Hyder flare

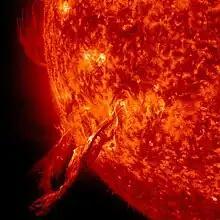
A picture recording a Hyder flare which occurred over a three-hour span, on November 1, 2014.

A Hyder flare is slow, large-scale brightening that occurs in the solar chromosphere. It resembles a large but feeble solar flare and is identifiable as the signature of the sudden disappearance of a solar prominence (a ""disparition brusque""). These events occur in the quiet Sun, away from active regions or sunspot groups, and typically in the polar crown filament zone near the Sun's poles. Hyder flares have a two-ribbon morphology and can be faintly observed in chromospheric emission lines such as Hα or as enhanced absorption in He I 1083 nm line.